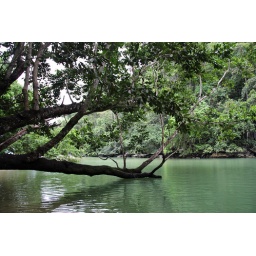
tree over underground river before it's under